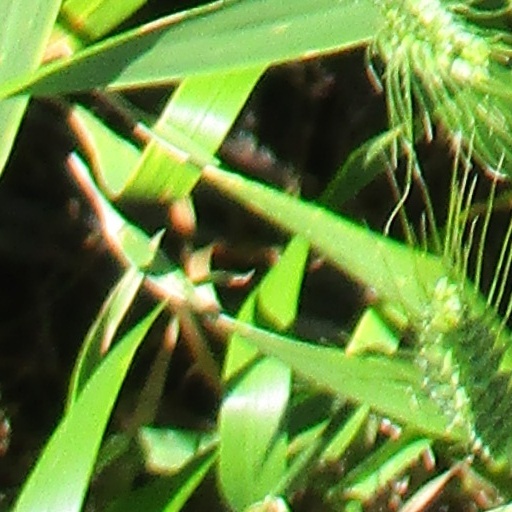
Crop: wheat